Lon Pennock

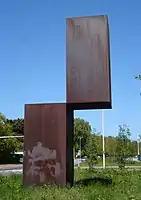
"Intersection" (1981), The Hague

Leonardus Petrus Paulus "Lon" Pennock (22 May 1945, The Hague, – 9 March 2020, The Hague) was a Dutch sculptor, environmental artist, monumental artist and photographer.